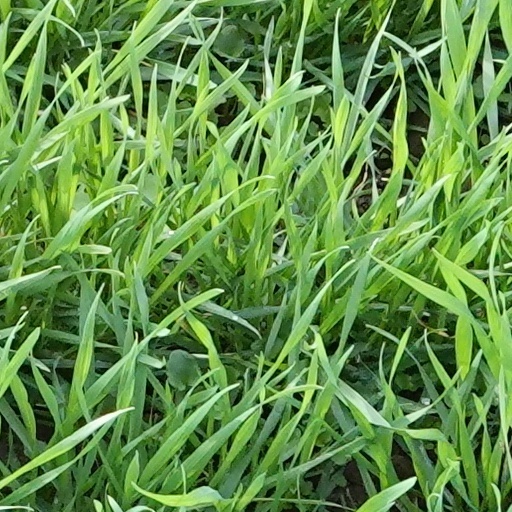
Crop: wheat